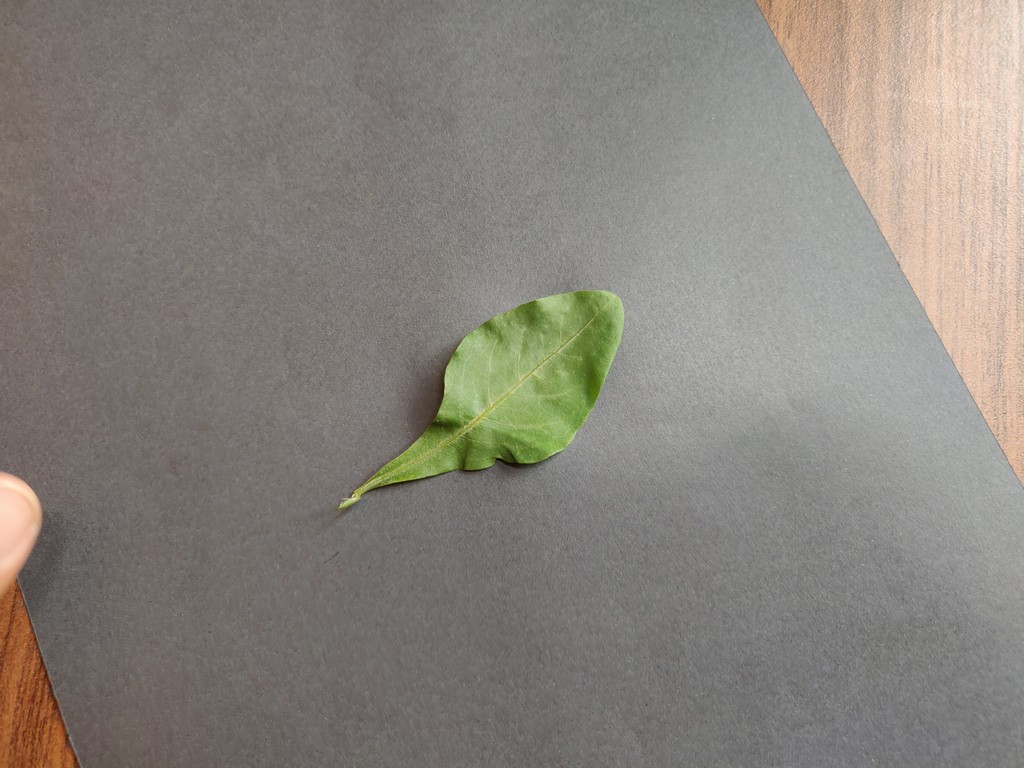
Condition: Healthy
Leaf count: single
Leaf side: front